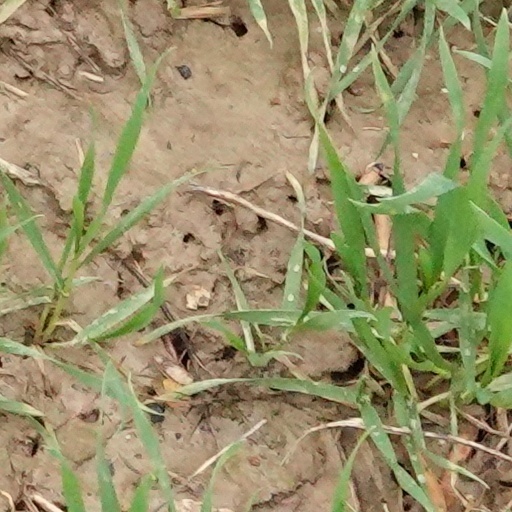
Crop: wheat